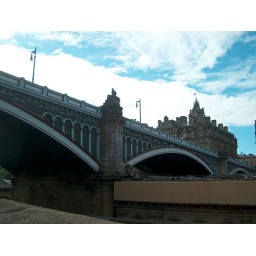
This bridge was near Edinburgh Castle. It crosses over the train tracks.